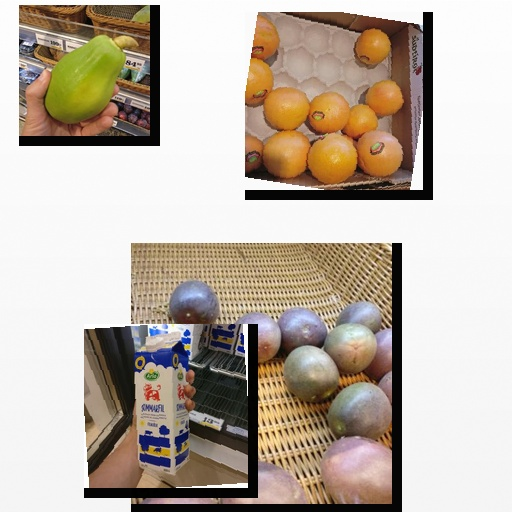
Food items: sour_milk, papaya, red_grapefruit, passion_fruit